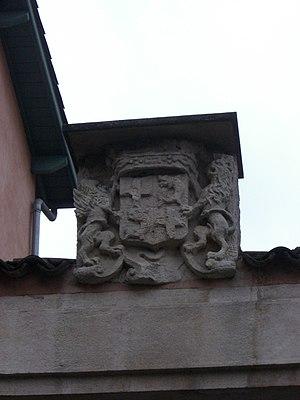
Albigny-sur-Saône (France) - Maison des d'Albon - Détail des armes des d'Albon sur le porche
Albigny-sur-Saône est une commune française située dans la métropole de Lyon, en région Auvergne-Rhône-Alpes.
La famille d'Albon est une famille de la noblesse française originaire de Lyon et connue dès le Moyen Âge. Elle s'est éteinte en ligne masculine en 2015. Cette famille est distincte des dauphins du Viennois, comtes d'Albon, originaires du Dauphiné.